Thodallullu

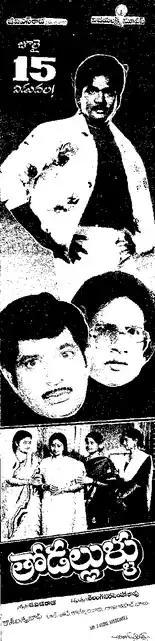
Theatrical release poster

Thodallullu is a 1988 Telugu-language comedy film, produced by G.V.G. Raju under the Vijaya Lakshmi Movies banner and directed by Relangi Narasimha Rao. It stars Rajendra Prasad, Chandra Mohan, Gautami and music composed by Raj–Koti.